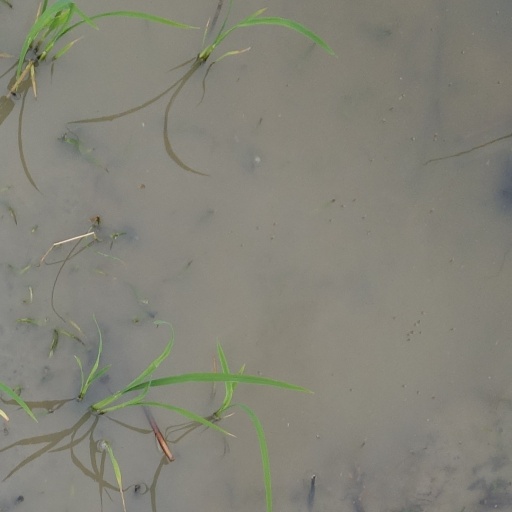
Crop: rice